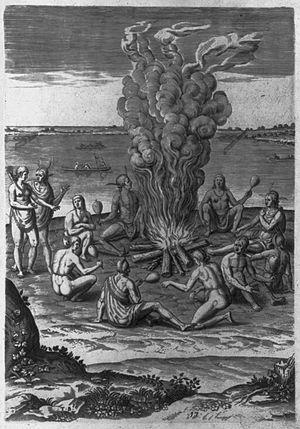
La musique amérindienne est celle pratiquée par les peuples premiers vivant en Amérique. Aussi appelés « Indiens », les Amérindiens sont les peuples autochtones dont la présence précède toute colonisation occidentale. Organisés en véritable empire ou en simple tribu, on en retrouve trace sur l'ensemble du continent où l'on distingue les Nord-Amérindiens, les Méso-Amérindiens, les Amérindiens des Antilles et les Sud-Amérindiens. Il est aujourd'hui difficile de mesurer l'exacte place de la musique au sein de civilisations disparues, mais l'archéologie musicale permet d'apporter quelques renseignements tant par l'étude des instruments recueillis que par celle des figurations diverses. Le regain d'intérêt depuis quelques décennies pour ces peuples a sans doute permis de sauver une partie du patrimoine oral encore en leur possession, fragilisé par une difficile cohabitation avec le monde moderne ; cette reviviscence est aussi une menace pour ce patrimoine, par assimilation avec des éléments de cultures exogènes.